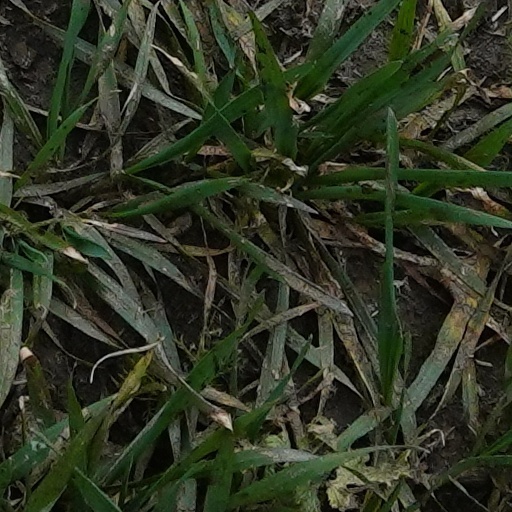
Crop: wheat